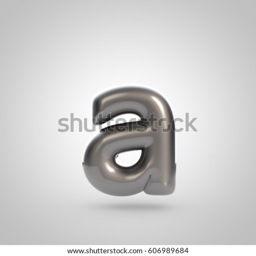
metallic paint silver letter a lowercase .